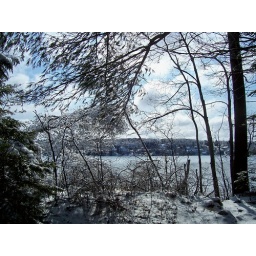
Lake Charles framed by a pine tree